Basilica of the Annunciation

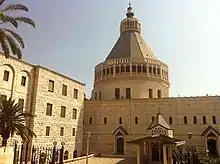
Church from north

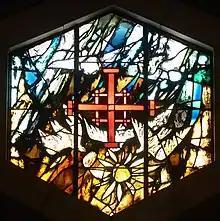
A stained-glass window depicting a Jerusalem cross

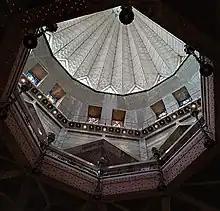
Cupola

The Church of the Annunciation, sometimes also referred to as the Basilica of the Annunciation, is a Catholic church in Nazareth, in northern Israel. It is one of two claimants to the site of the Annunciation – in which angel Gabriel appeared to the Virgin Mary and announced that she would give birth to Jesus – the other being the Greek Orthodox Church of the Annunciation.